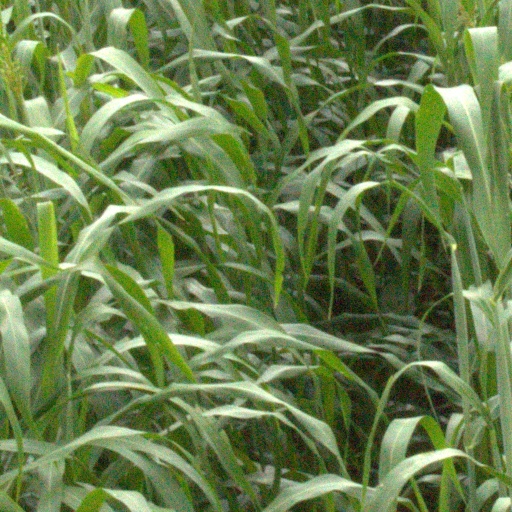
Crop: sorghum